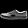
Label: Sneaker